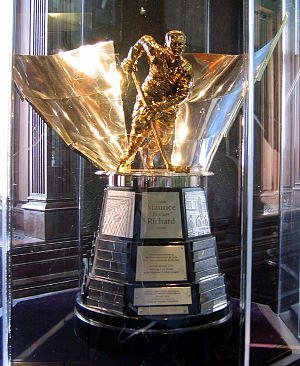
Maurice 'Rocket' Richard Trophy
Maurice Richard Trophy udstillet i Hockey Hall of Fame i Toronto
Det såkaldte Maurice 'Rocket' Richard Trophy tildeles årligt den spiller i National Hockey League der scorer flest mål i grundspillet. Det blev doneret til NHL af Montreal Canadiens i sæsonen 1998-99.